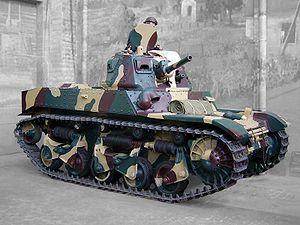
L'AMC 35, aussi connu sous le nom de Renault ACG-1, était un char moyen français développé dans les années 1930, soit vers la fin de l'entre-deux-guerres. Il servit durant la Seconde Guerre mondiale.
Le musée des Blindés de Saumur ou musée des Blindés Général Estienne est un musée de véhicules blindés situé à Saumur.